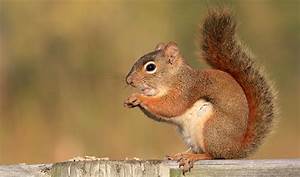
Label: scoiattolo